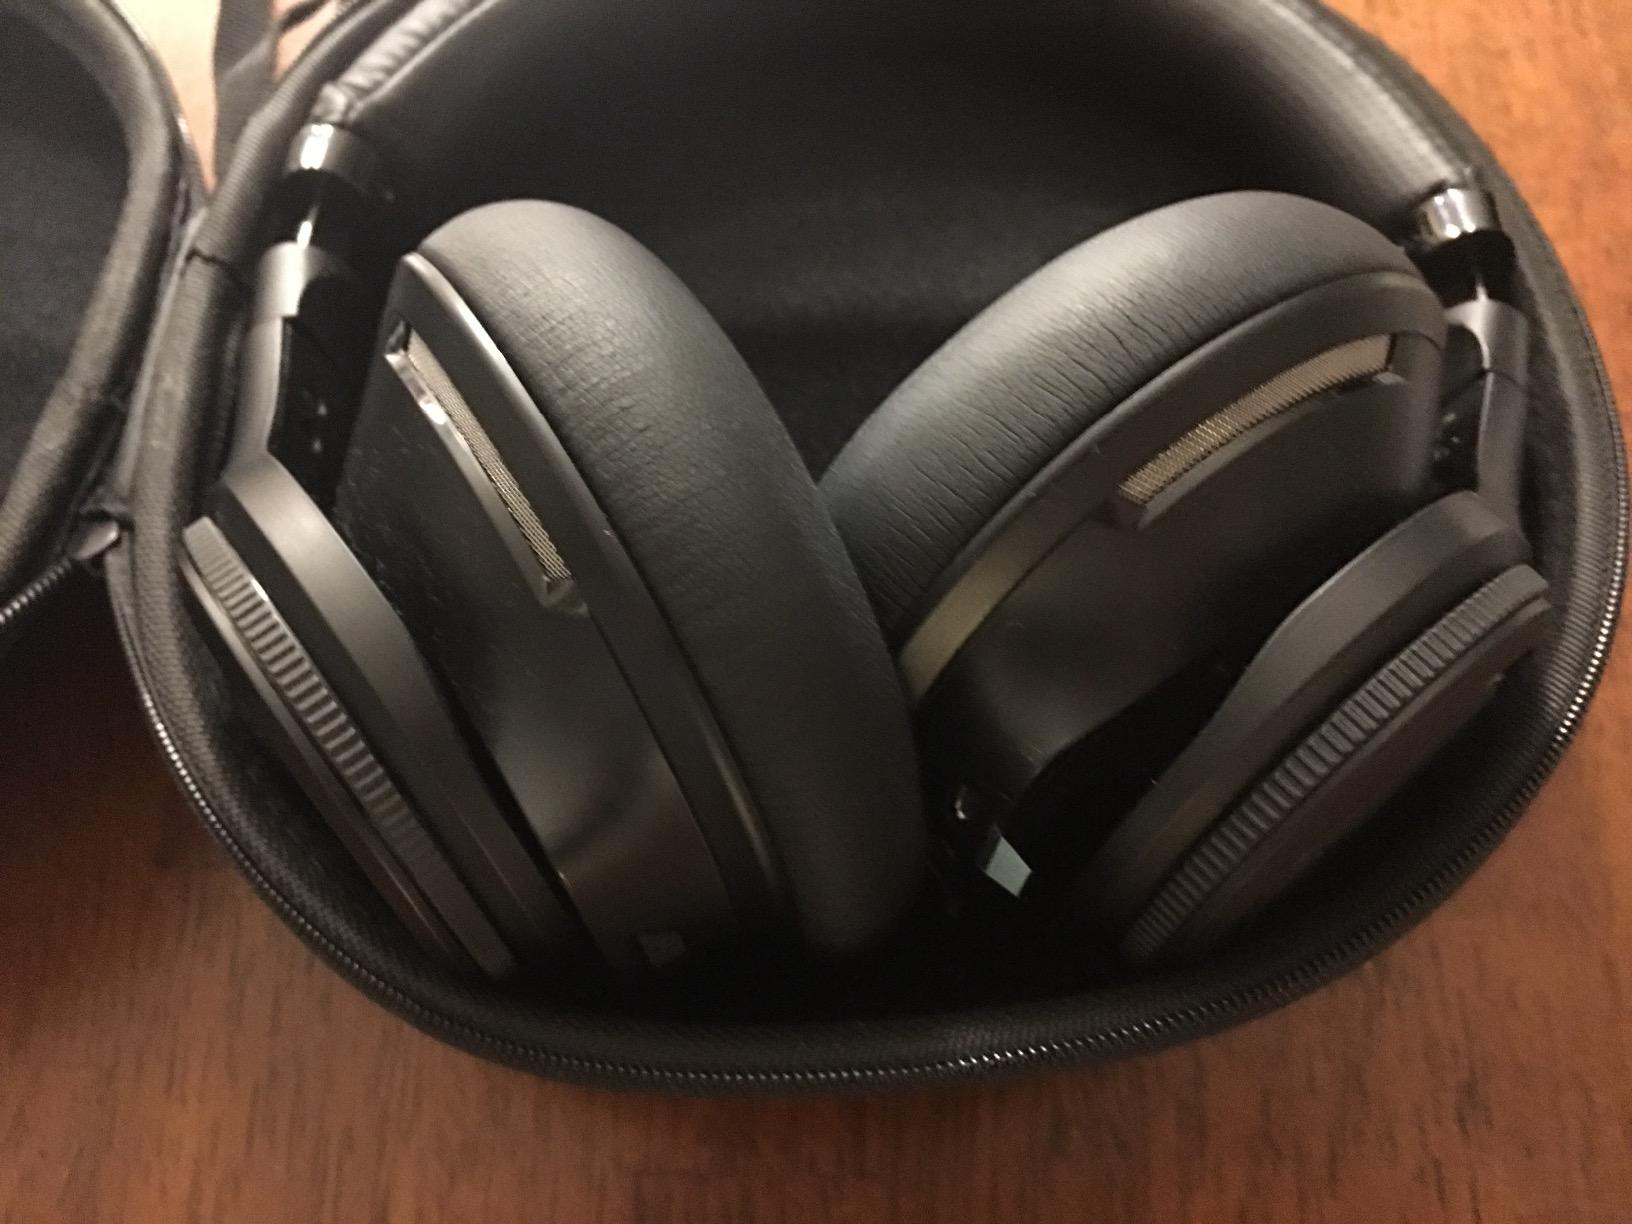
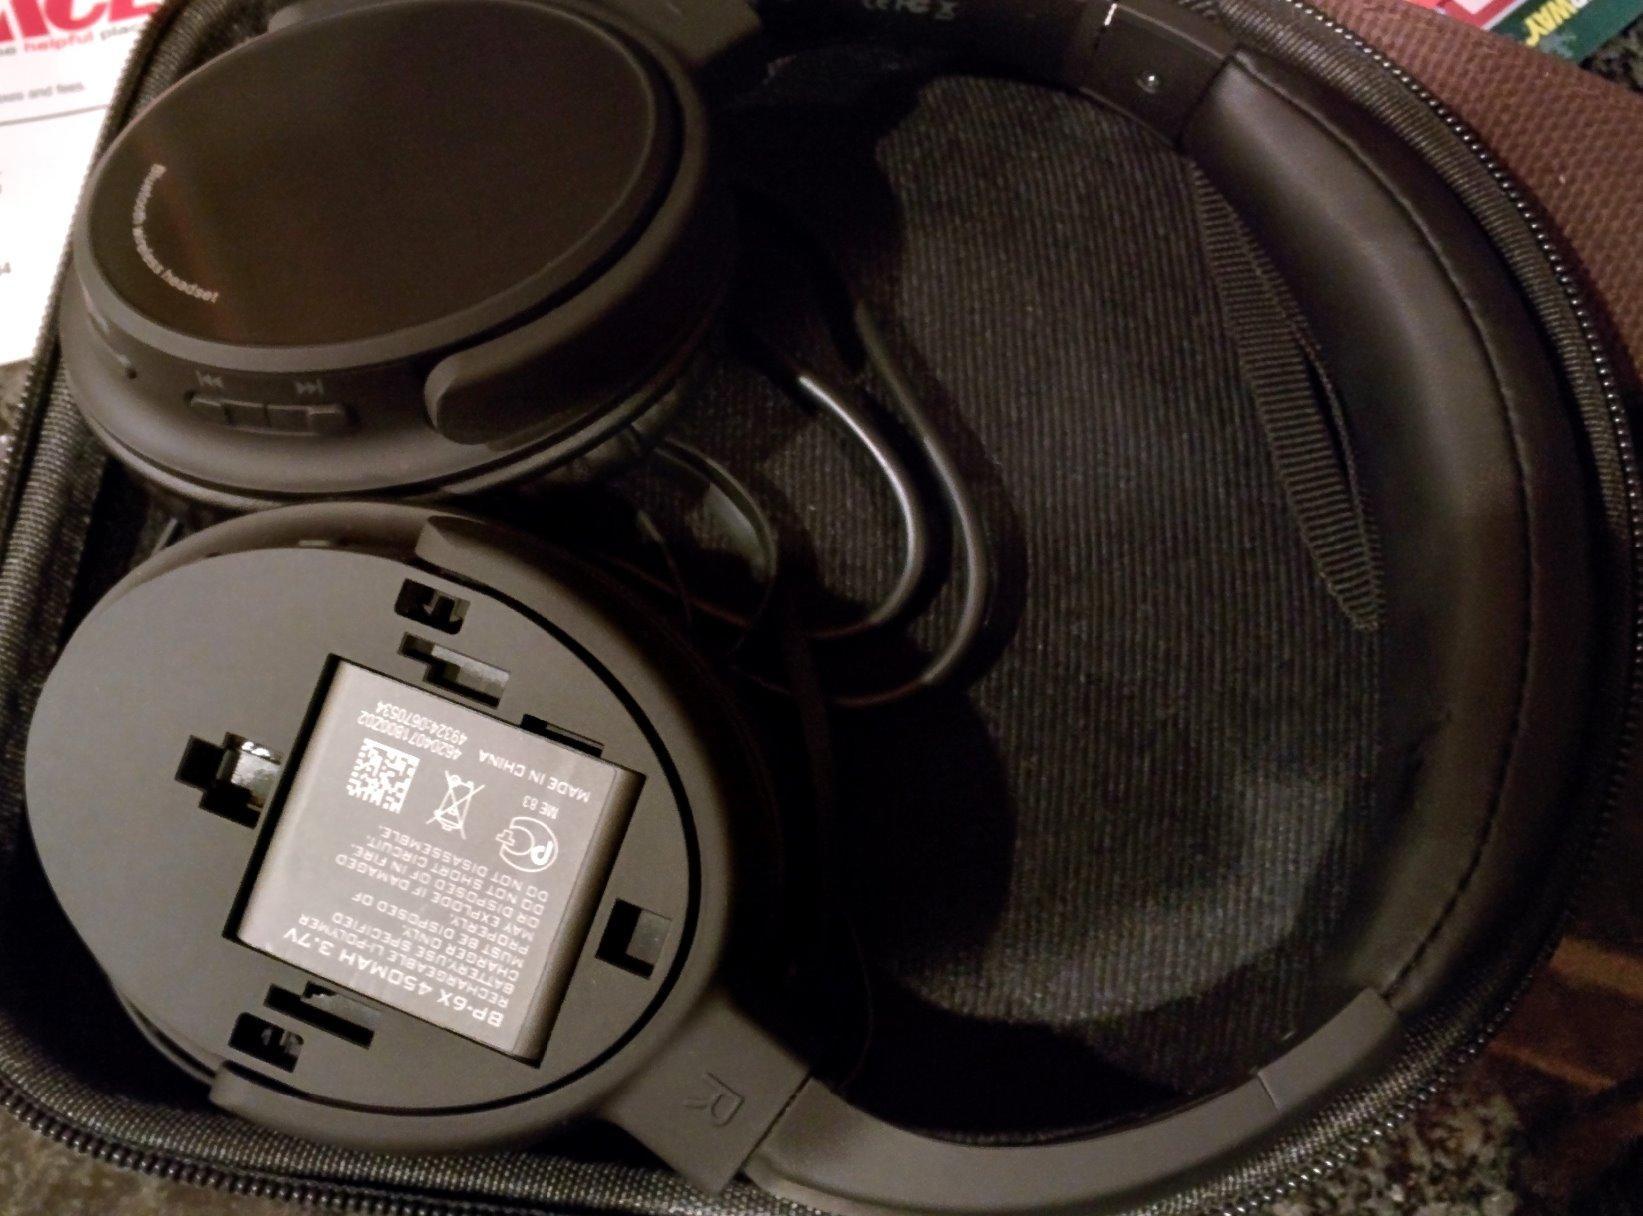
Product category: headphones
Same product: no